Ruck (Australian rules football)

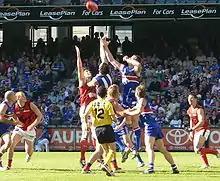
A Western Bulldogs player rises over the top of the two designated rucks to employ a tandem "third man up" ruckwork strategy in an AFL match in 2007 at the Telstra Dome in Melbourne. A decade later this would be made illegal by the AFL.

Rucks are sometimes classified by their style of play, although many players alternate styles during a game based on strategy, the style of an opponent, their physical attributes and versatility.